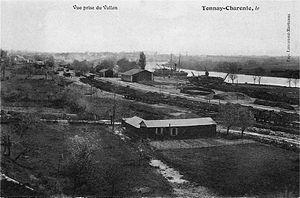
Vu d'ensemble de la gare marchandise et du port de Tonnay-Charente
La gare de Tonnay-Charente est une gare ferroviaire française de la ligne de Nantes-Orléans à Saintes, située sur le territoire de la commune de Tonnay-Charente, dans le département de la Charente-Maritime, en région Nouvelle-Aquitaine.
Tonnay-Charente est une commune du Sud-Ouest de la France située dans le département de la Charente-Maritime. Ses habitants sont appelés les Tonnacquois et les Tonnacquoises.